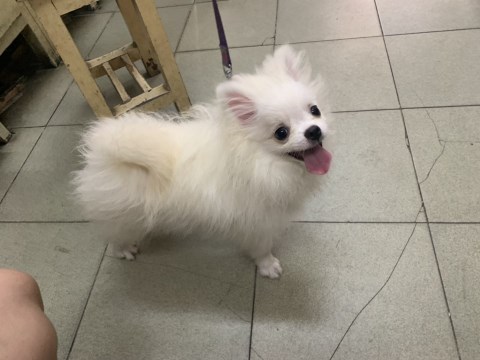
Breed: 1936-n000005-Pomeranian